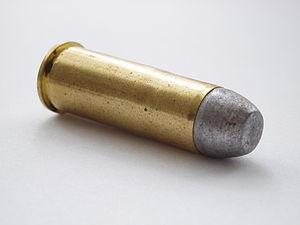
La cartouche .44-40 Winchester Center Fire fut conçue pour la Winchester 1873. Elle remplaça la munition .44 Henry. Son appellation vient de l'association de son calibre et de sa charge de poudre.